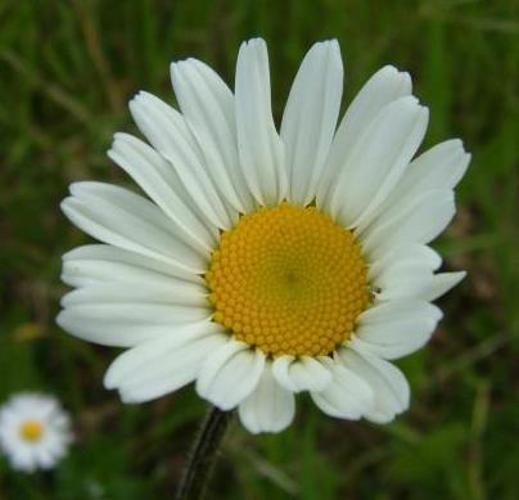
Flower: Daisy